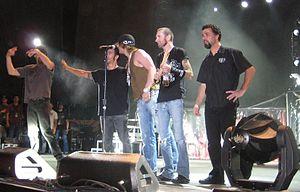
Godsmack est un groupe de heavy metal américain, originaire de Lawrence, dans le Massachusetts. Le groupe, formé en 1995, se compose du chanteur et auteur-interprète Sully Erna, du guitariste Tony Rombola, du bassiste Robbie Merrill, et du batteur Shannon Larkin. Depuis sa formation, Godsmack dénombre six albums studio, un EP, quatre DVD, une compilation, et un album live.